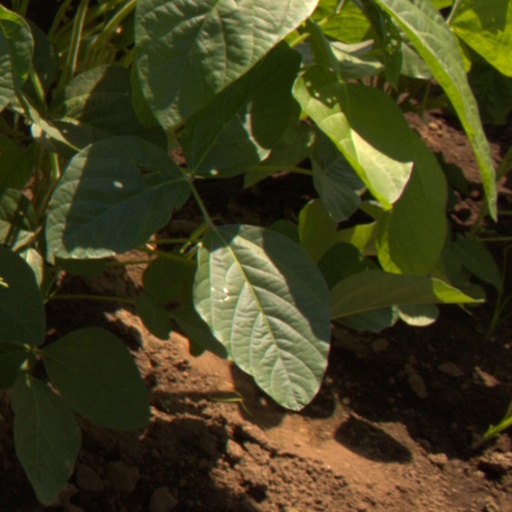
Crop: soybean